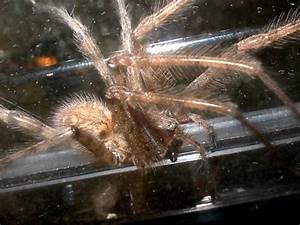
Label: spider